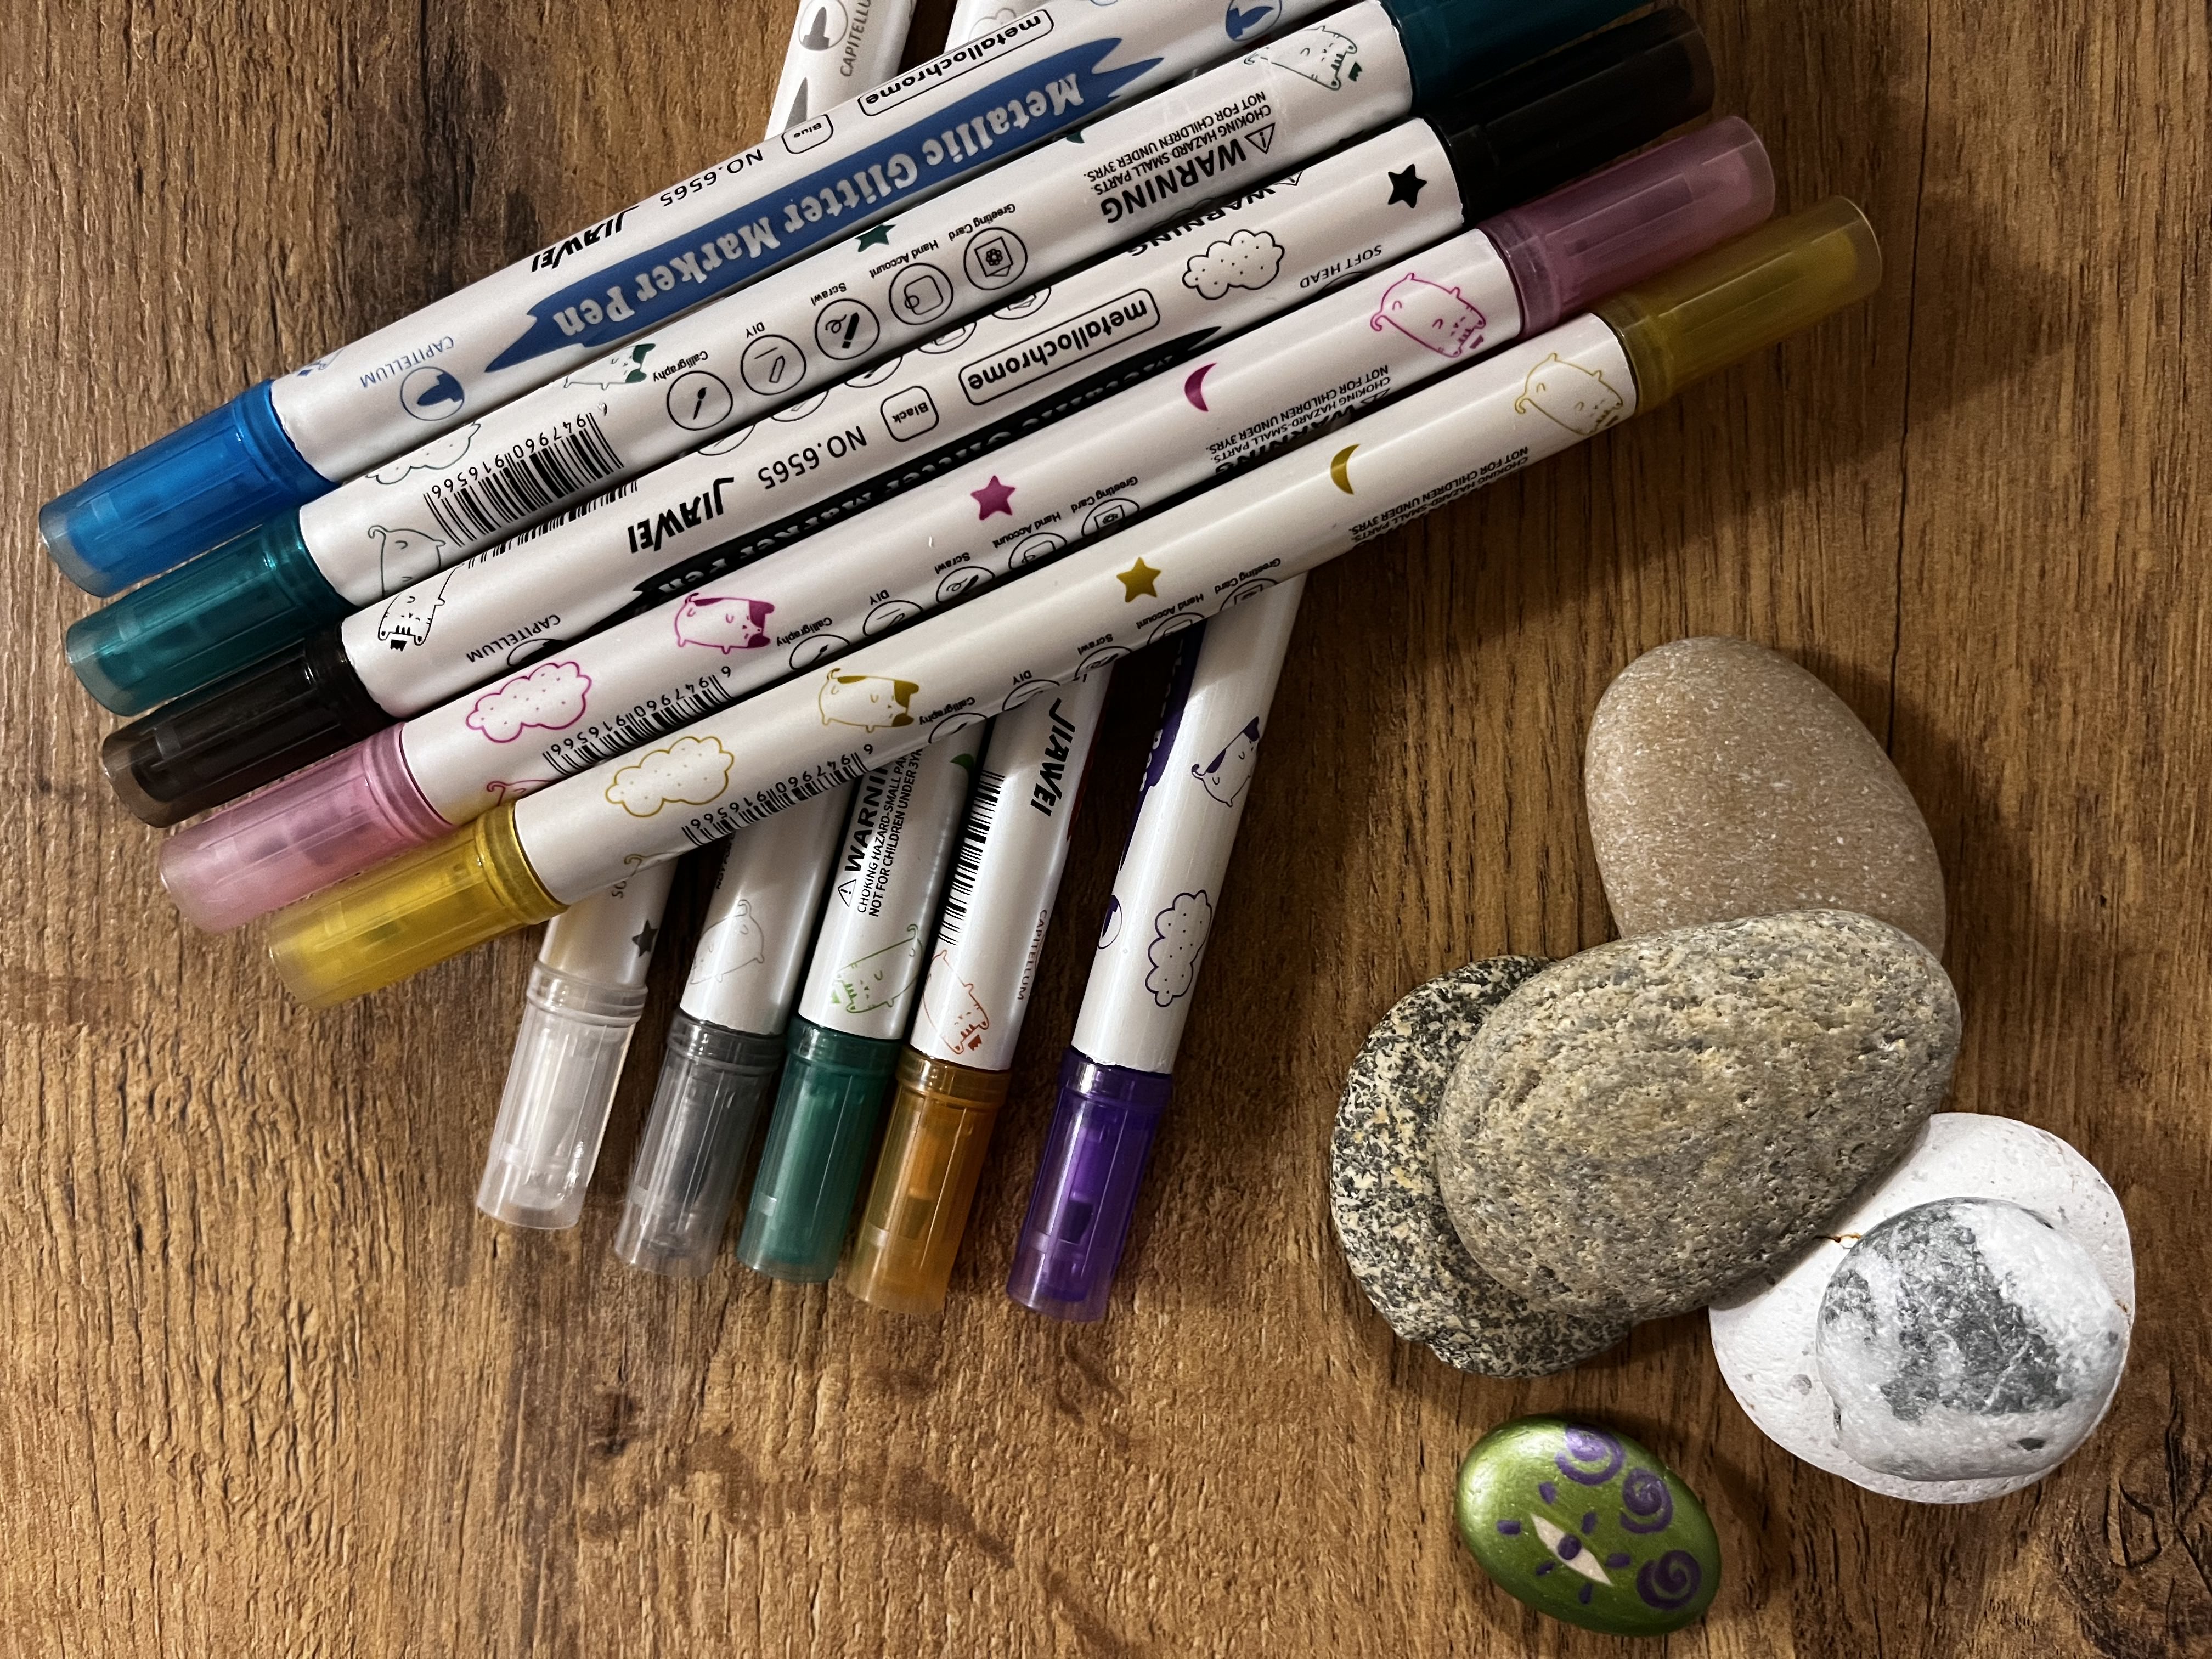
gravel, painting, wood, writing implement, office supplies, font, paint brush, stationery, brush, electric blue, circle, art, magenta, Nutraceutical, fashion accessory, collection, button, pebble, visual arts, plastic